George Washington Academy (St. George, Utah)

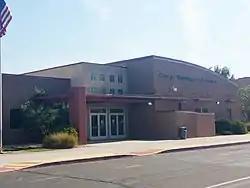

George Washington Academy (GWA), is a public charter school in St. George, Utah. It opened in 2006 and now serves over 1000 students in grades K-7.